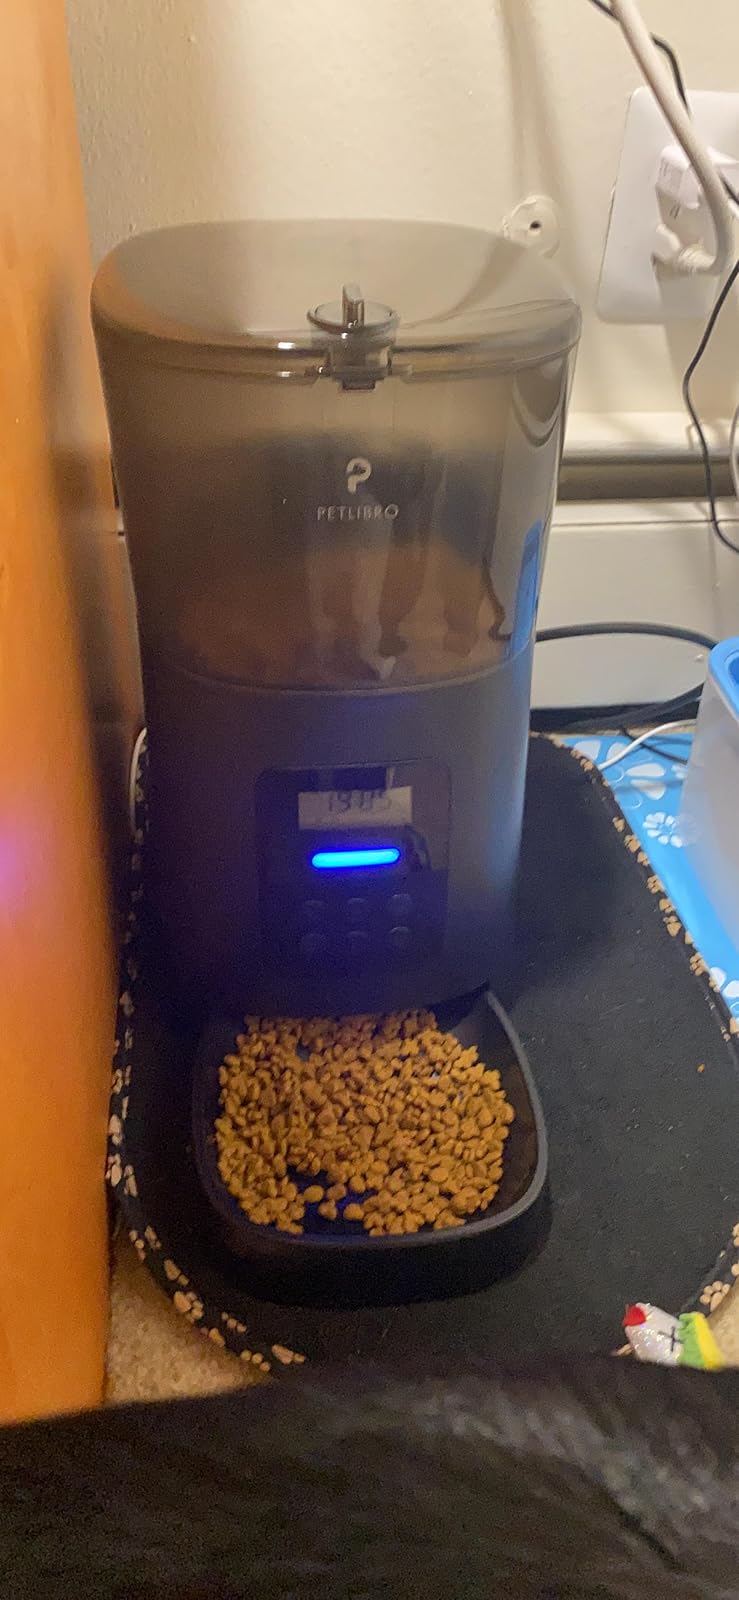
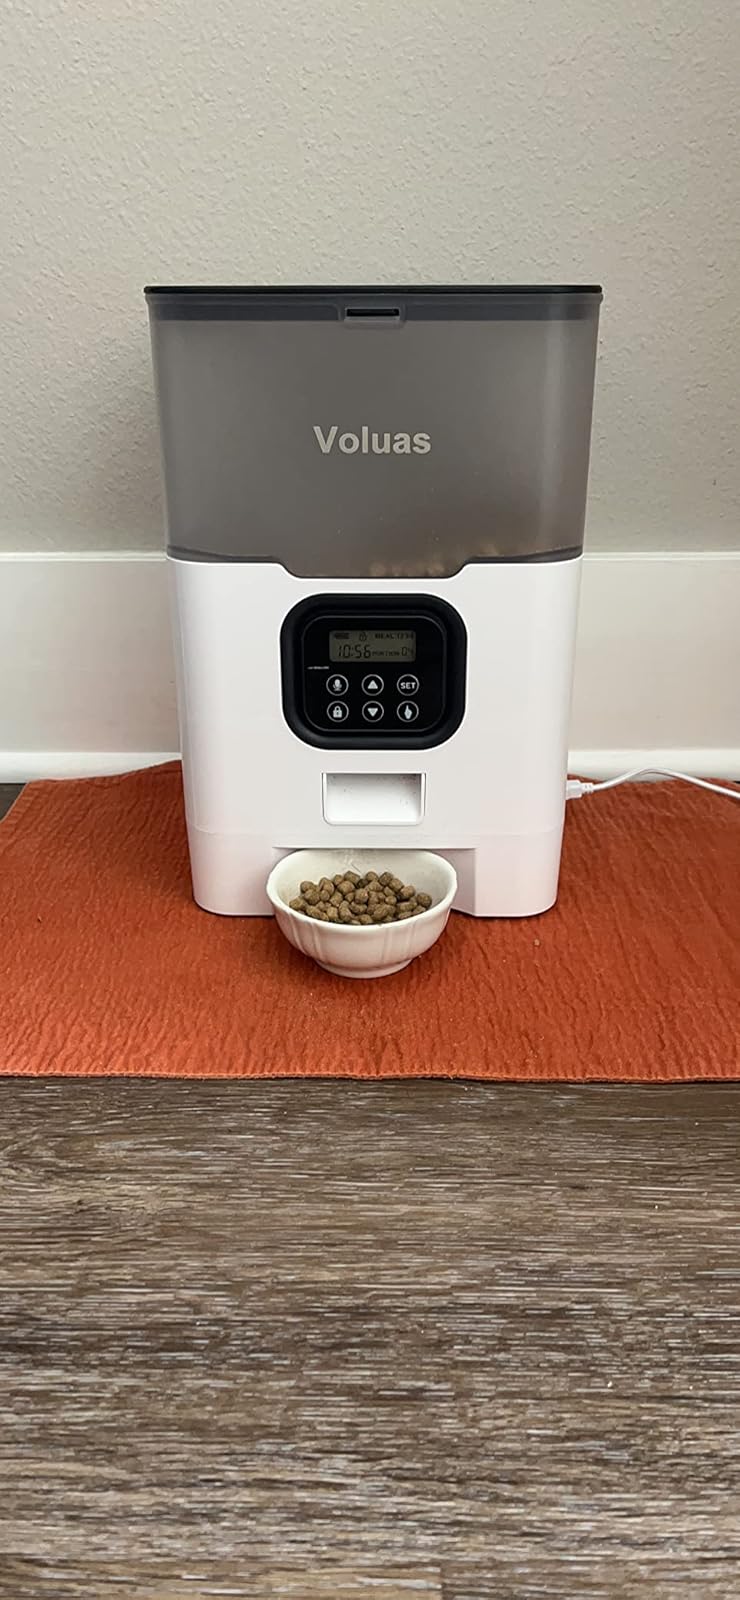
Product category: items_feeder
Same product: no